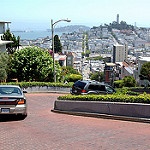
Scene: Outdoor